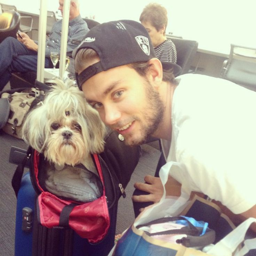
hockey player at the airport with his dog .